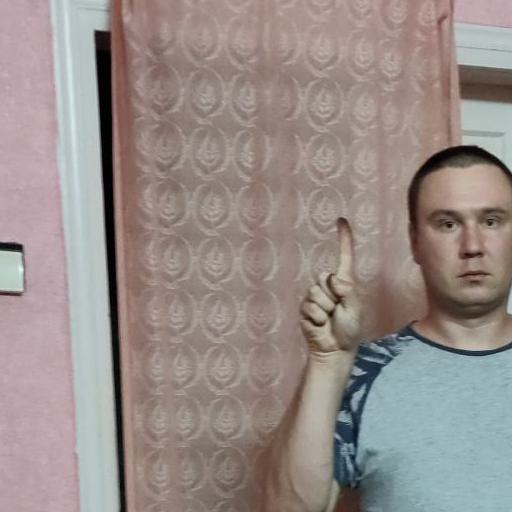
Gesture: one